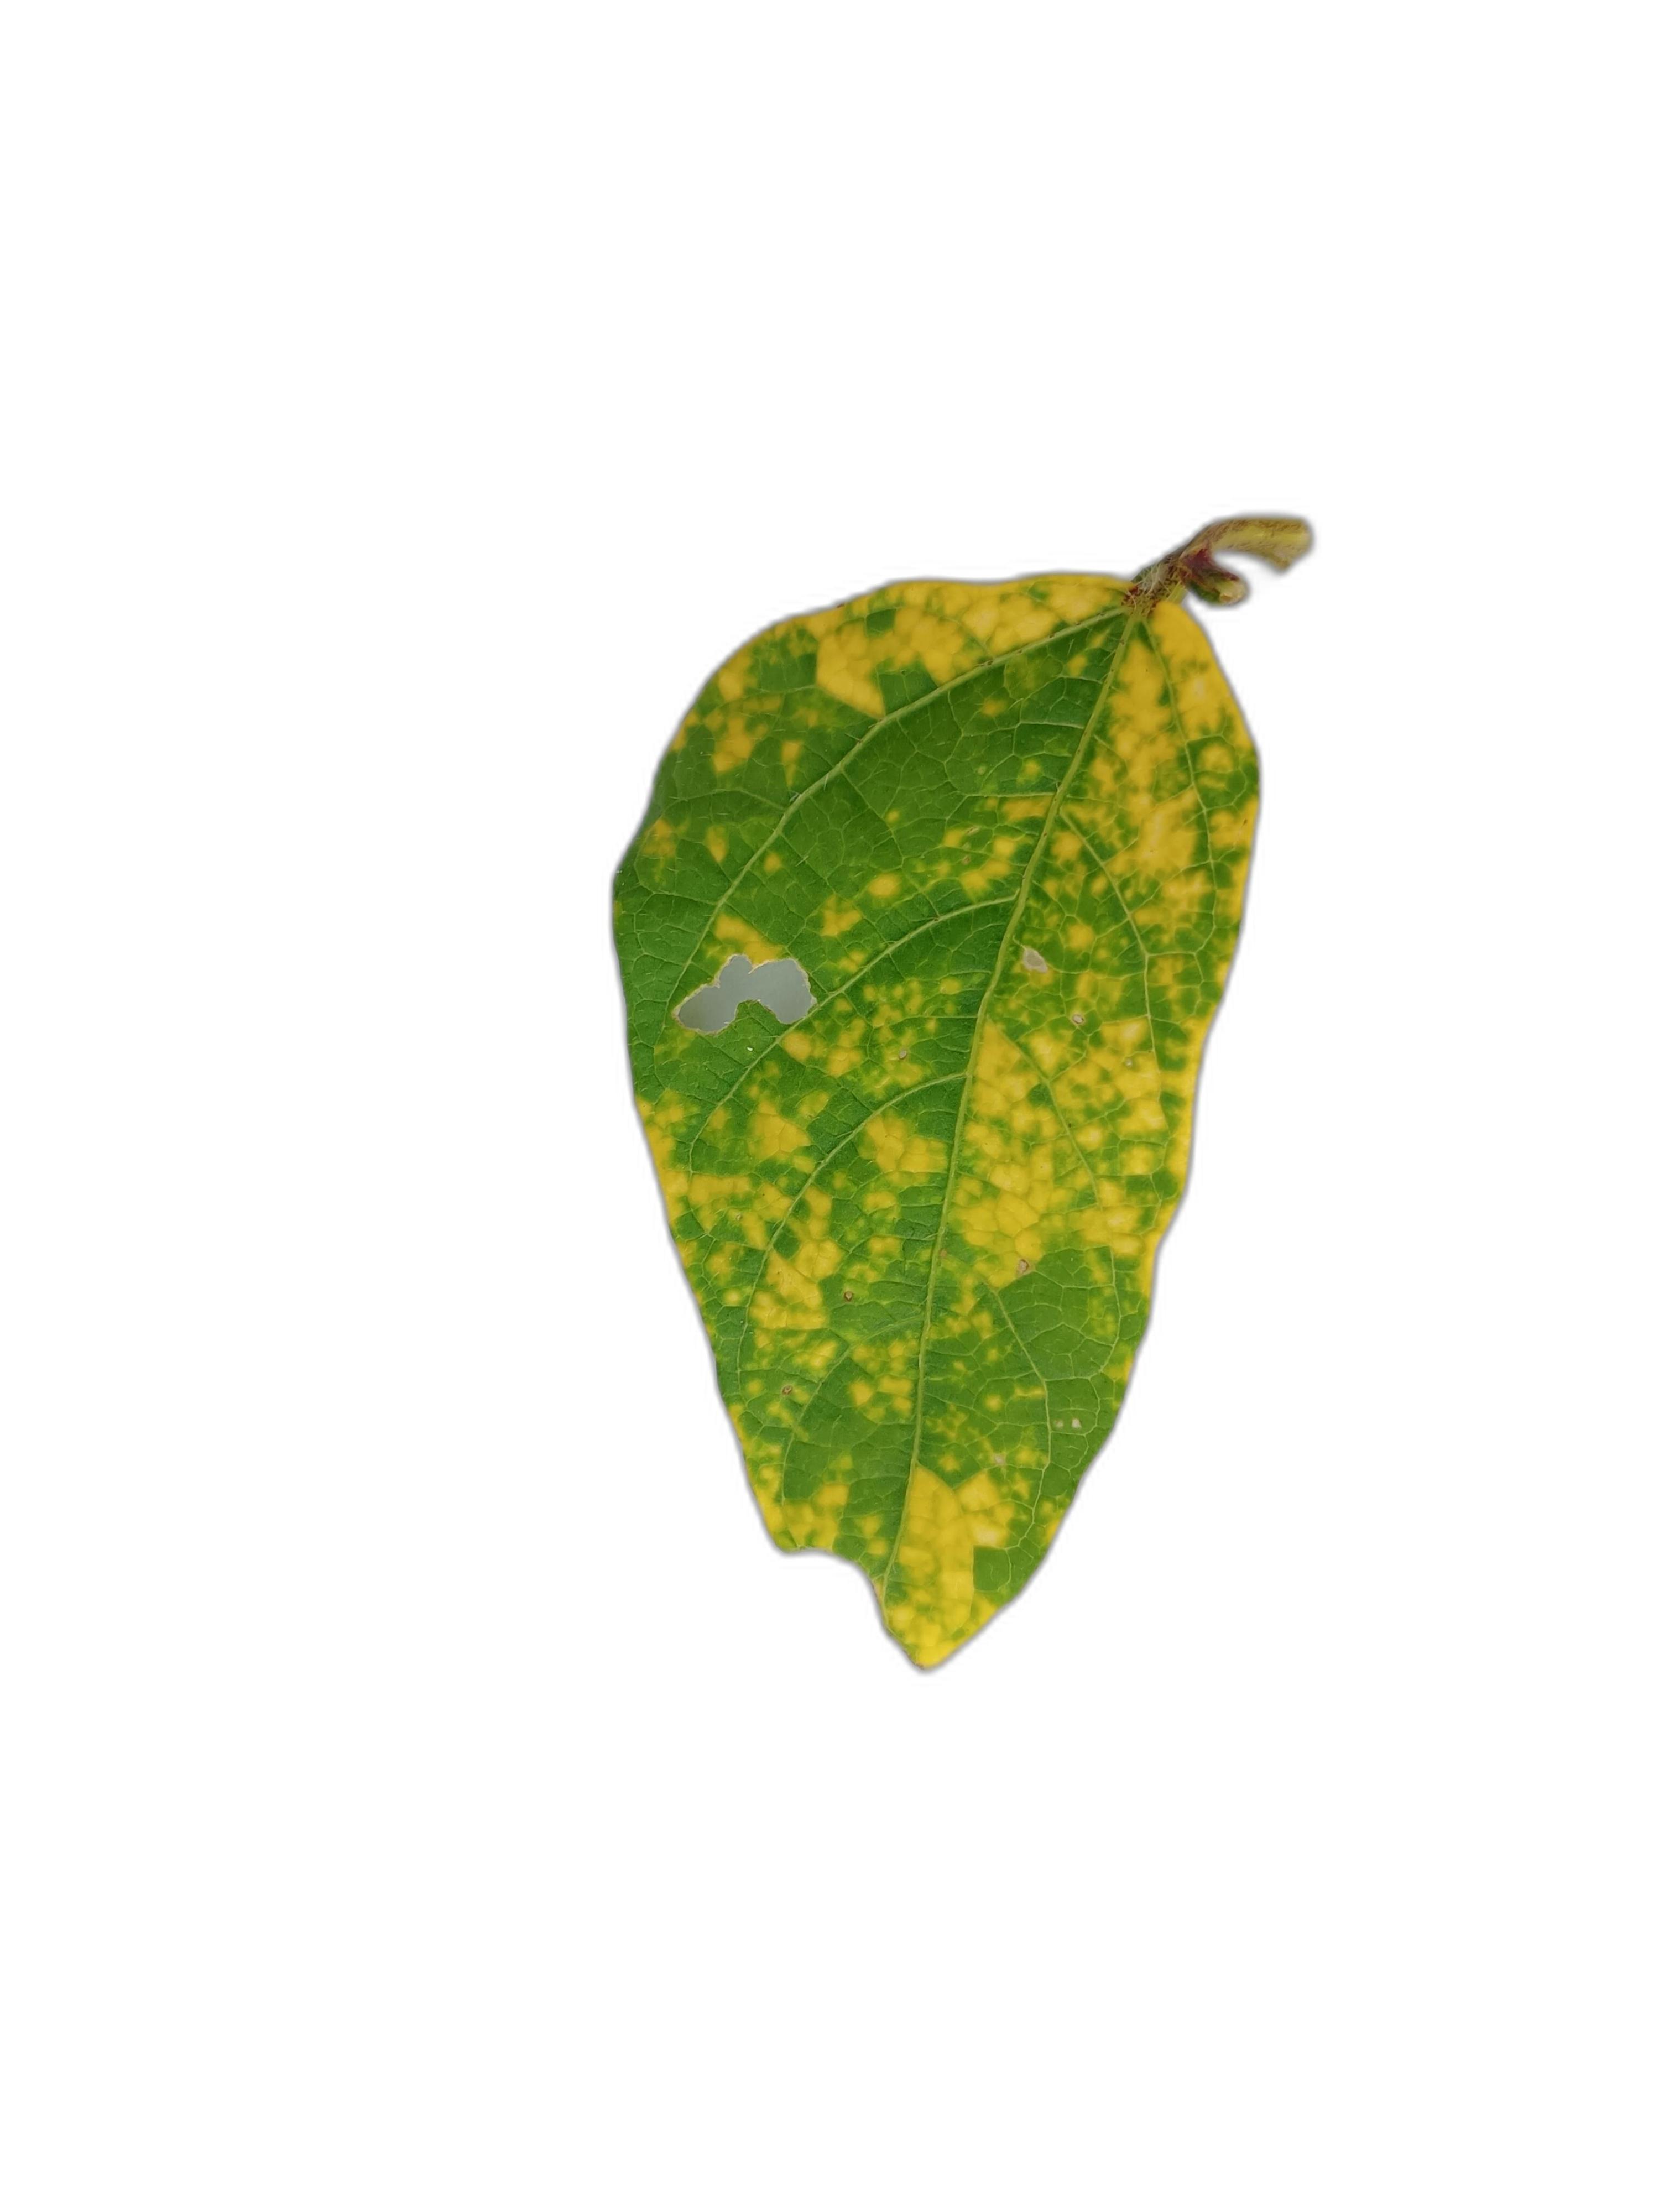
Label: Yellow Mosaic